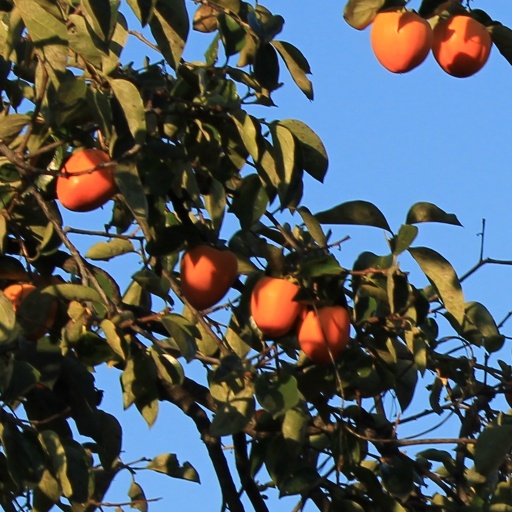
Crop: grape